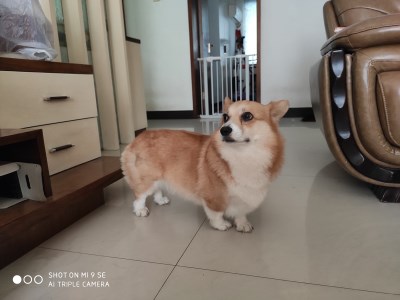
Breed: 2909-n000116-Cardigan